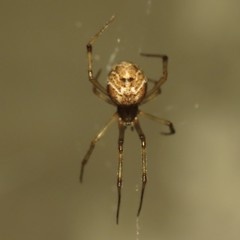
Species: Parasteatoda_tepidariorum